North-East Region, Singapore

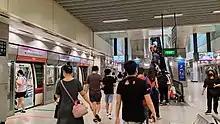
Platform at Punggol MRT station

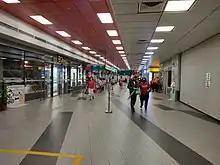
Serangoon Bus Interchange

The Singapore Civil Defence Force operates two fire stations in the region: